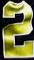
Number: 2